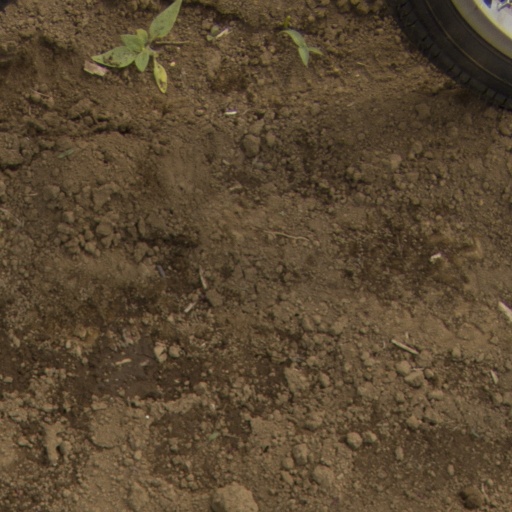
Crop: Jerusalem artichoke